Cage Elementary School

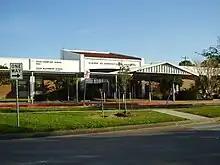
The current Cage Elementary School building, opened in 1983

Rufus Cage Elementary School is an elementary school in Eastwood, a neighborhood in the East End district of Houston, Texas. It is a part of the Houston Independent School District (HISD). It serves a section of Eastwood. Founded as the Kirby School in 1902, it transitioned from a county school to a municipal school. The school, renamed after the death of the benefactor who donated land for the school, occupied a building dedicated in 1910 until its current campus opened in 1983, with the exception of the period 1914–1925, when the building was used as an apartment complex. The 1910 building is now a City of Houston historic landmark and is owned by the city government.